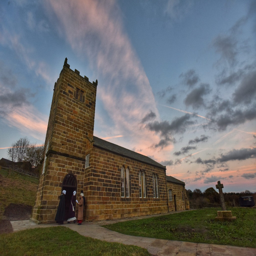
dated a vandalised medieval church has been taken apart brick by brick and rebuilt miles away from the place where it originally stood .